Restless Hearts

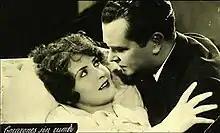
Spanish promotional poster

Restless Hearts is a 1928 German-Spanish silent film directed by Benito Perojo and Gustav Ucicky and starring Betty Bird, Hanna Ralph and Livio Pavanelli.